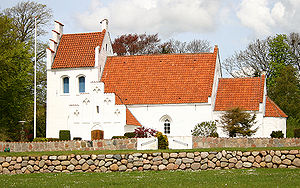
Jyllinge Kirke
Jyllinge Kirke
Jyllinge Kirke er en kirke i Jyllinge, Jyllinge Sogn i den tidligere Gundsø Kommune, nu Roskilde Kommune. Den fungerer endvidere som vejkirke.